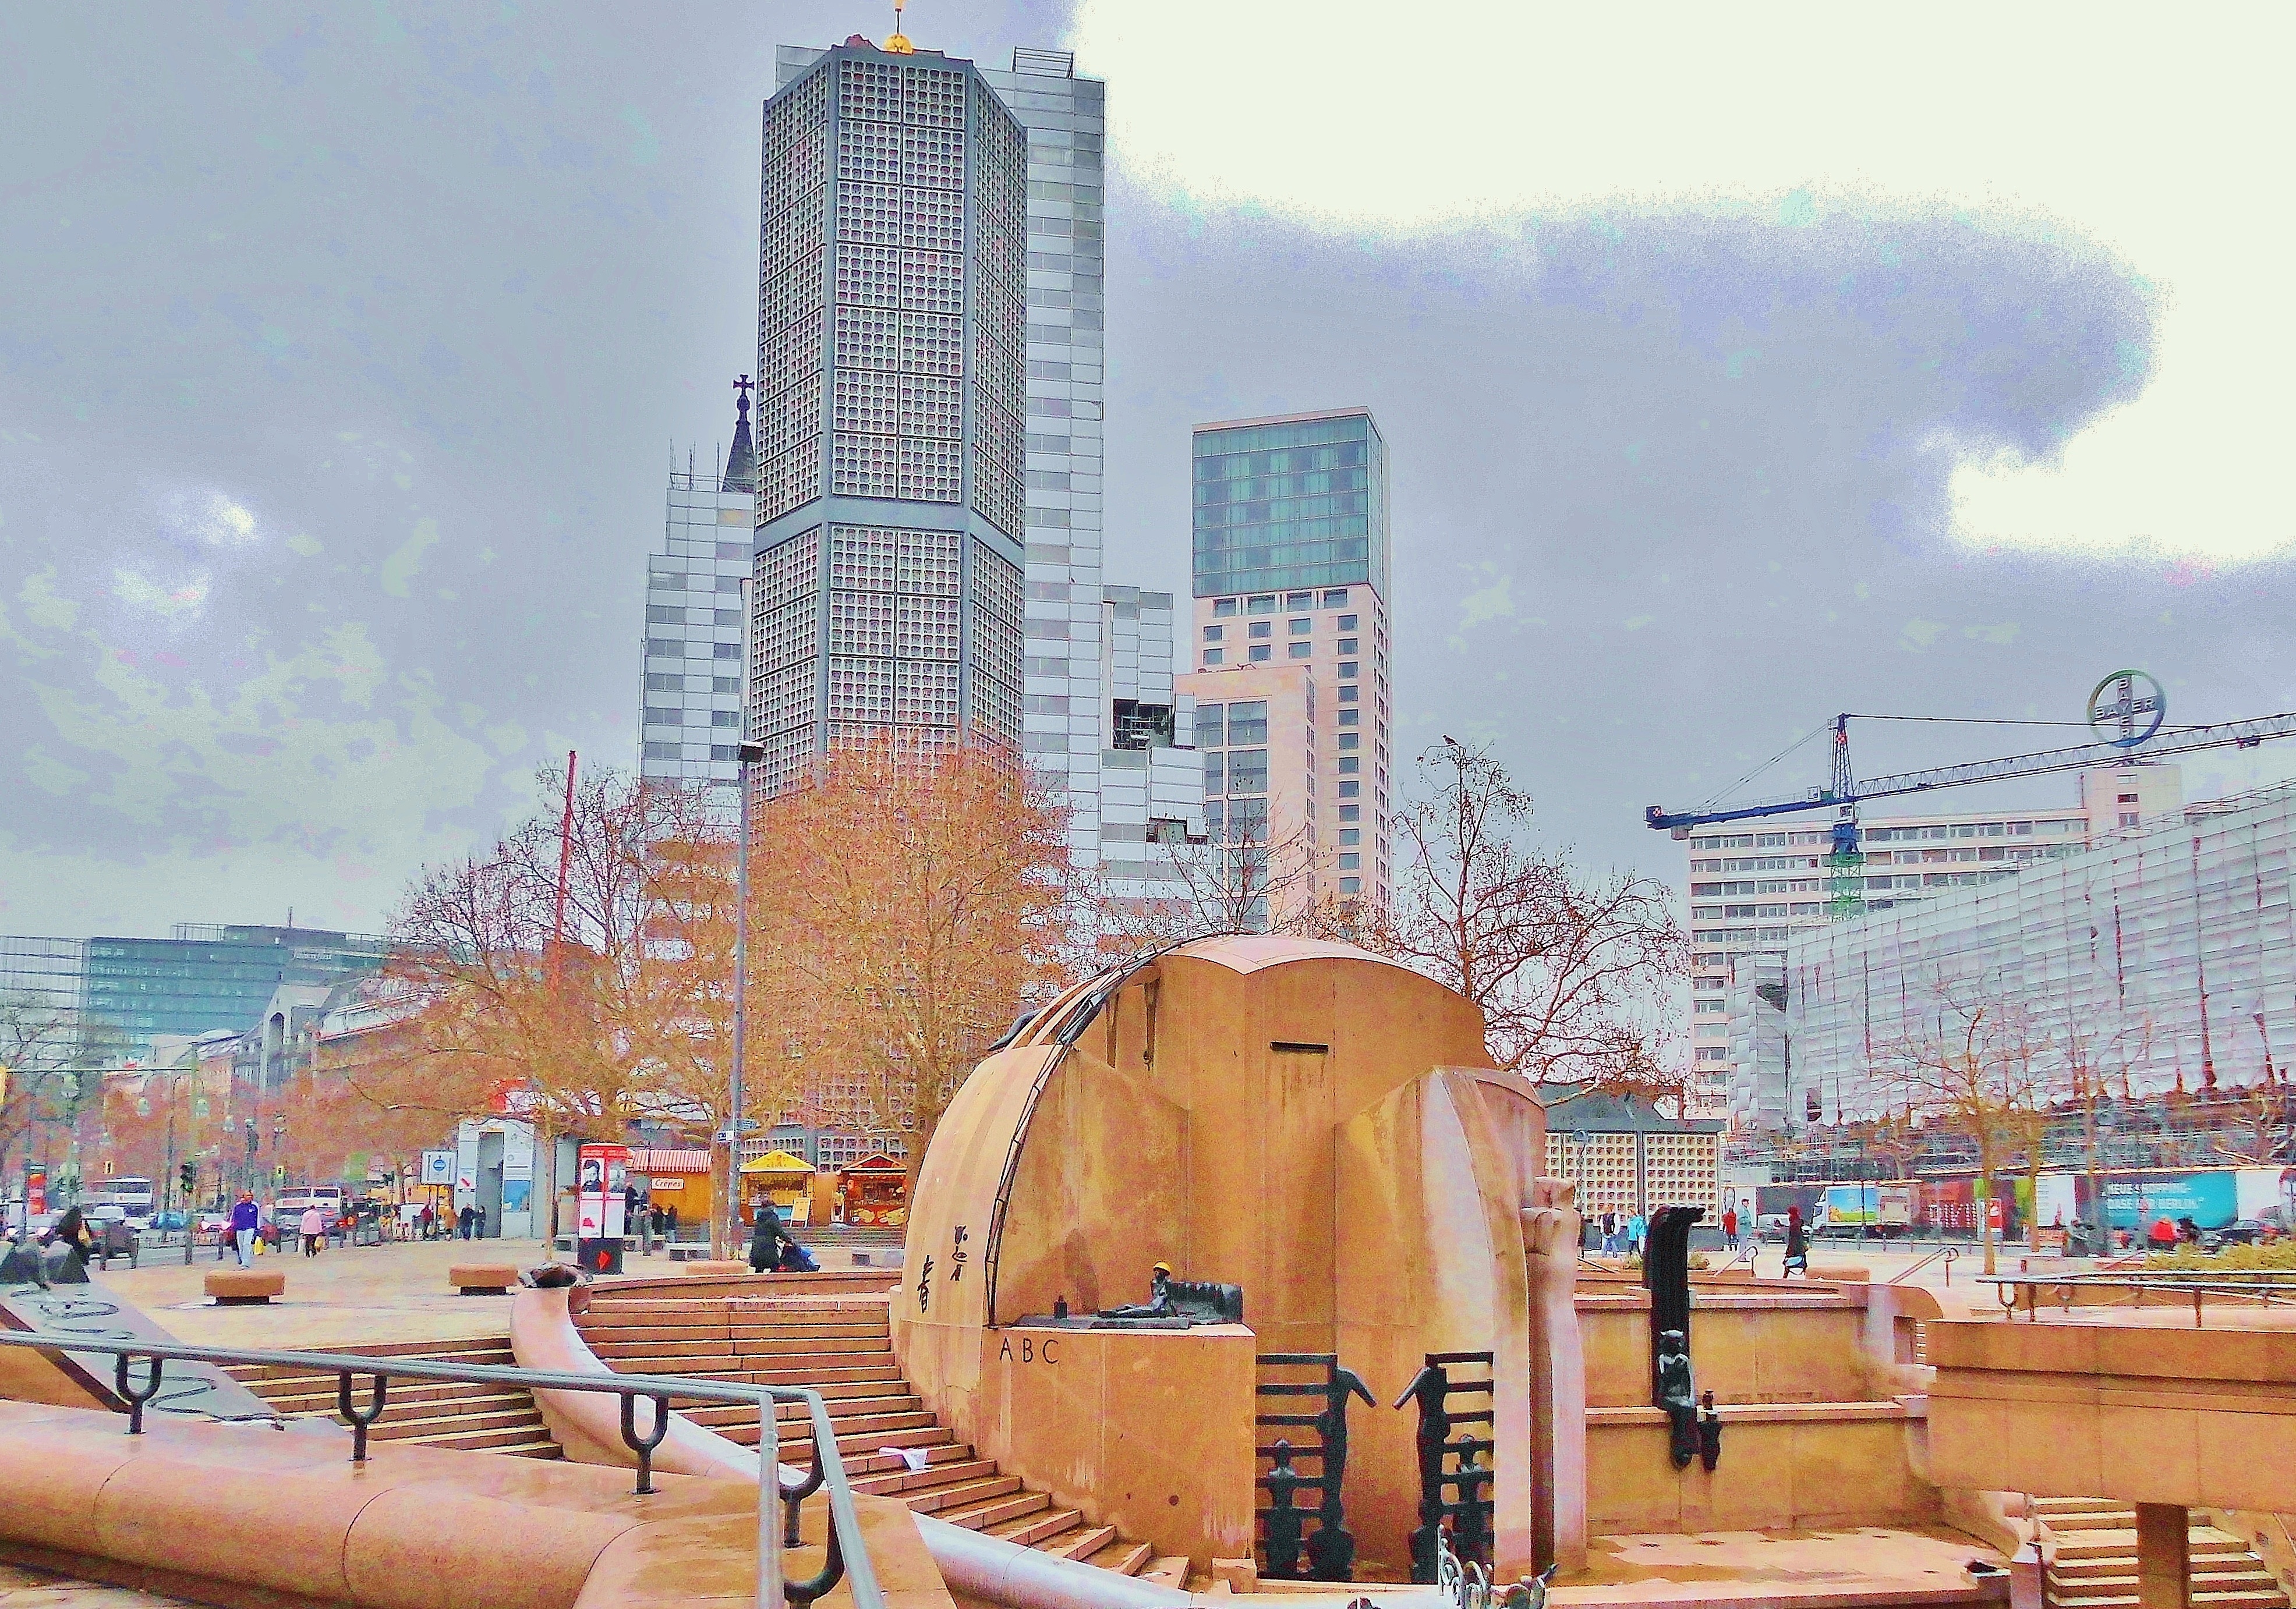
city, skyscraper, ship, vehicle, tower, landmark, waterway, berlin, ged chtniskirche, project parzival fountain construction, europa center